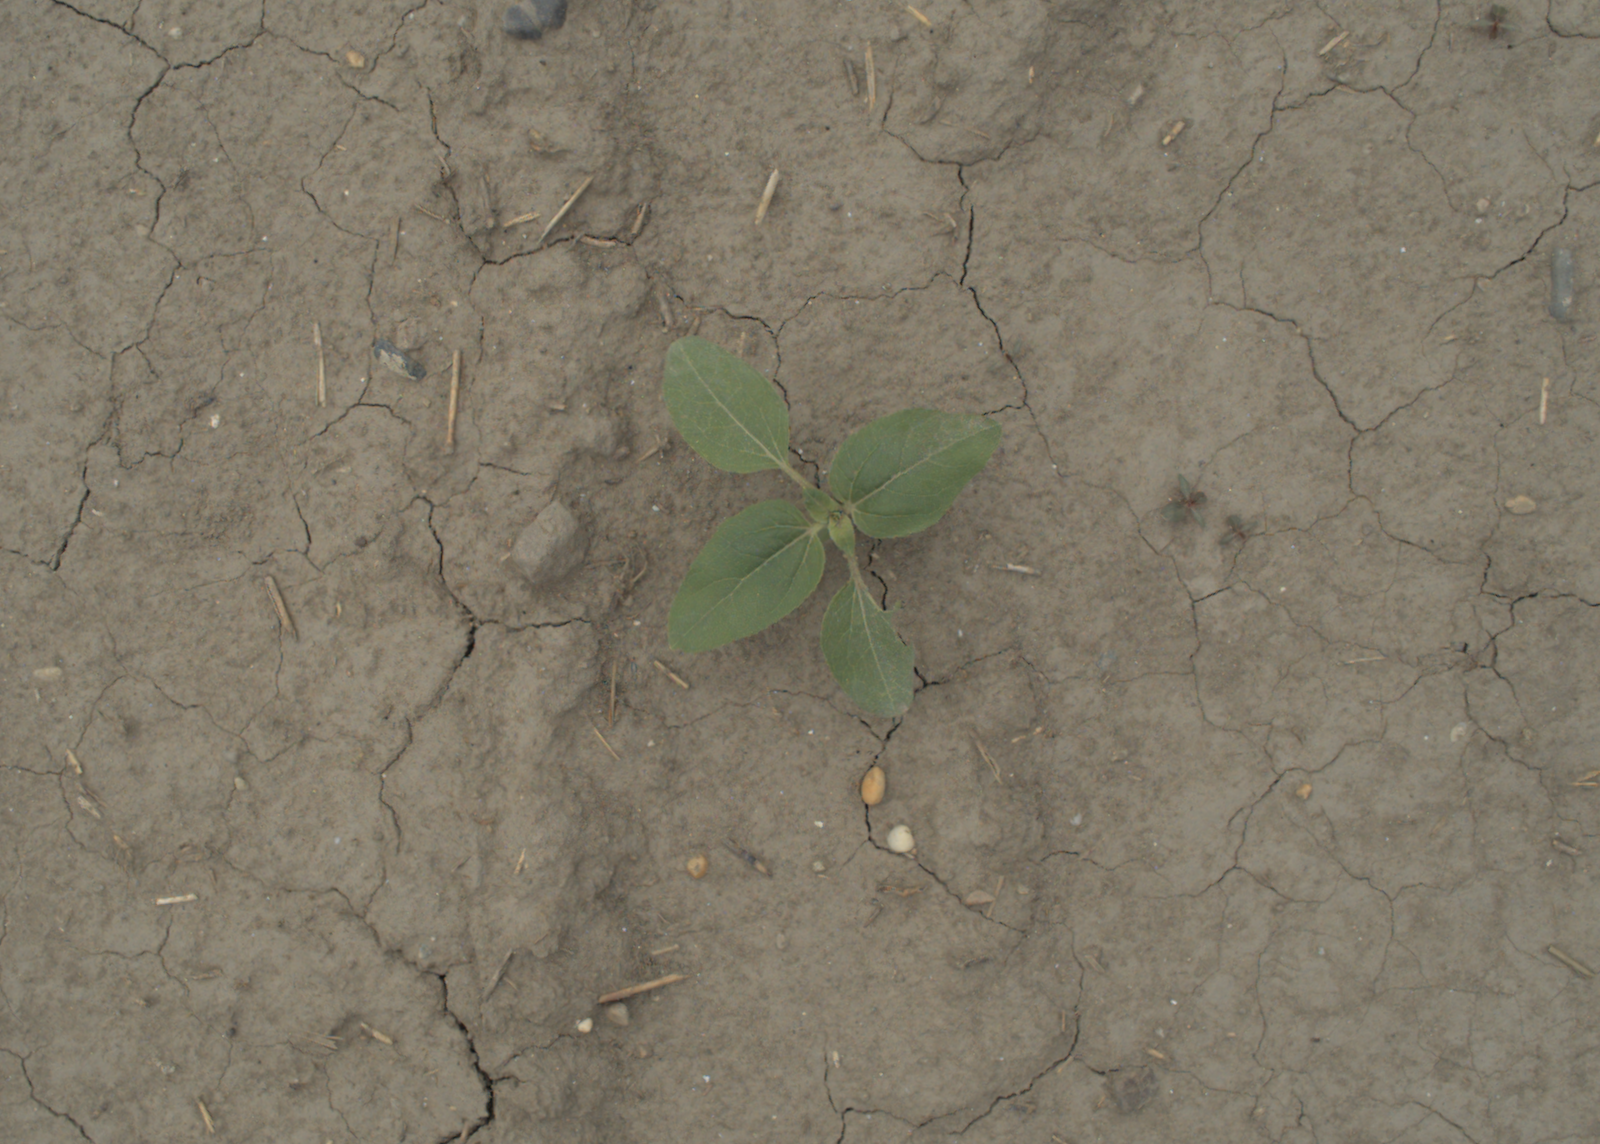
Capture date: 05.07.2021 13:08:00
Weather: cloudy
Wind: medium
Seeding date: 08.06.2021
Plant canopy height (mm): 961